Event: Nepal Earthquake
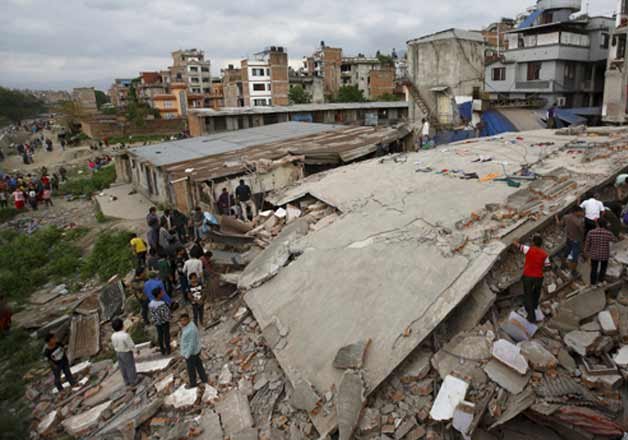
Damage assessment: damage